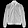
Label: Coat